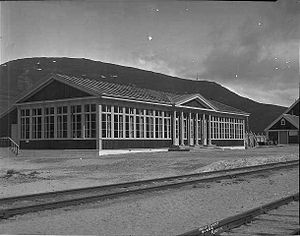
Bjorli Station
Den gamle restaurantbygning
Bjorli Station er en jernbanestation på Raumabanen i Norge. Stationen åbnede i 1921, og var endestation i tre år indtil Raumabanen åbnede i 1924.